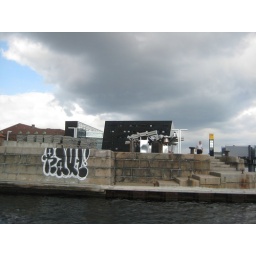
black diamond library in copenhagen, a beautiful composition of water, modern architecture and the grey sky.